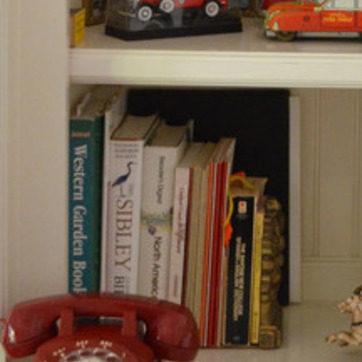
Material: paper